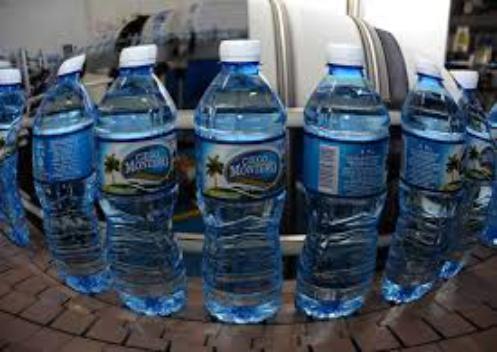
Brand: Ciego Montero
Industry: Food